Marian art in the Catholic Church

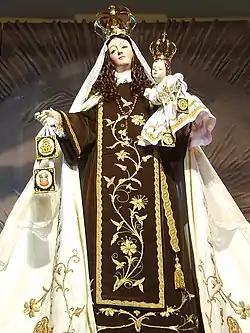
The use of Marian Sacramentals such as the Brown Scapular is a distinguishing feature of Catholic art.

The Catholic teaching that Mary is far above all other creatures in dignity, and after Jesus Christ possesses primacy over all goes back to the early church. Saint Sophronius said: "You have surpassed every creature" and Saint Germain of Paris (496–576) stated: "Your honor and dignity surpass the whole of creation; your greatness places you above the angels." Saint John of Damascus went further: "Limitless is the difference between God's servants and His Mother."